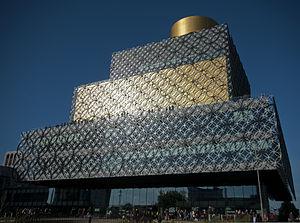
La bibliothèque de Birmingham est une bibliothèque publique située à Birmingham, en Angleterre. Elle est située à l'ouest du centre ville, à la place du centenaire, à côté du Birmingham Rep et de la Baskerville House. À son ouverture le 3 septembre 2013, elle remplace la bibliothèque de Birmingham Central. Elle est perçue par le conseil municipal de Birmingham comme un projet phare du redéveloppement municipal.